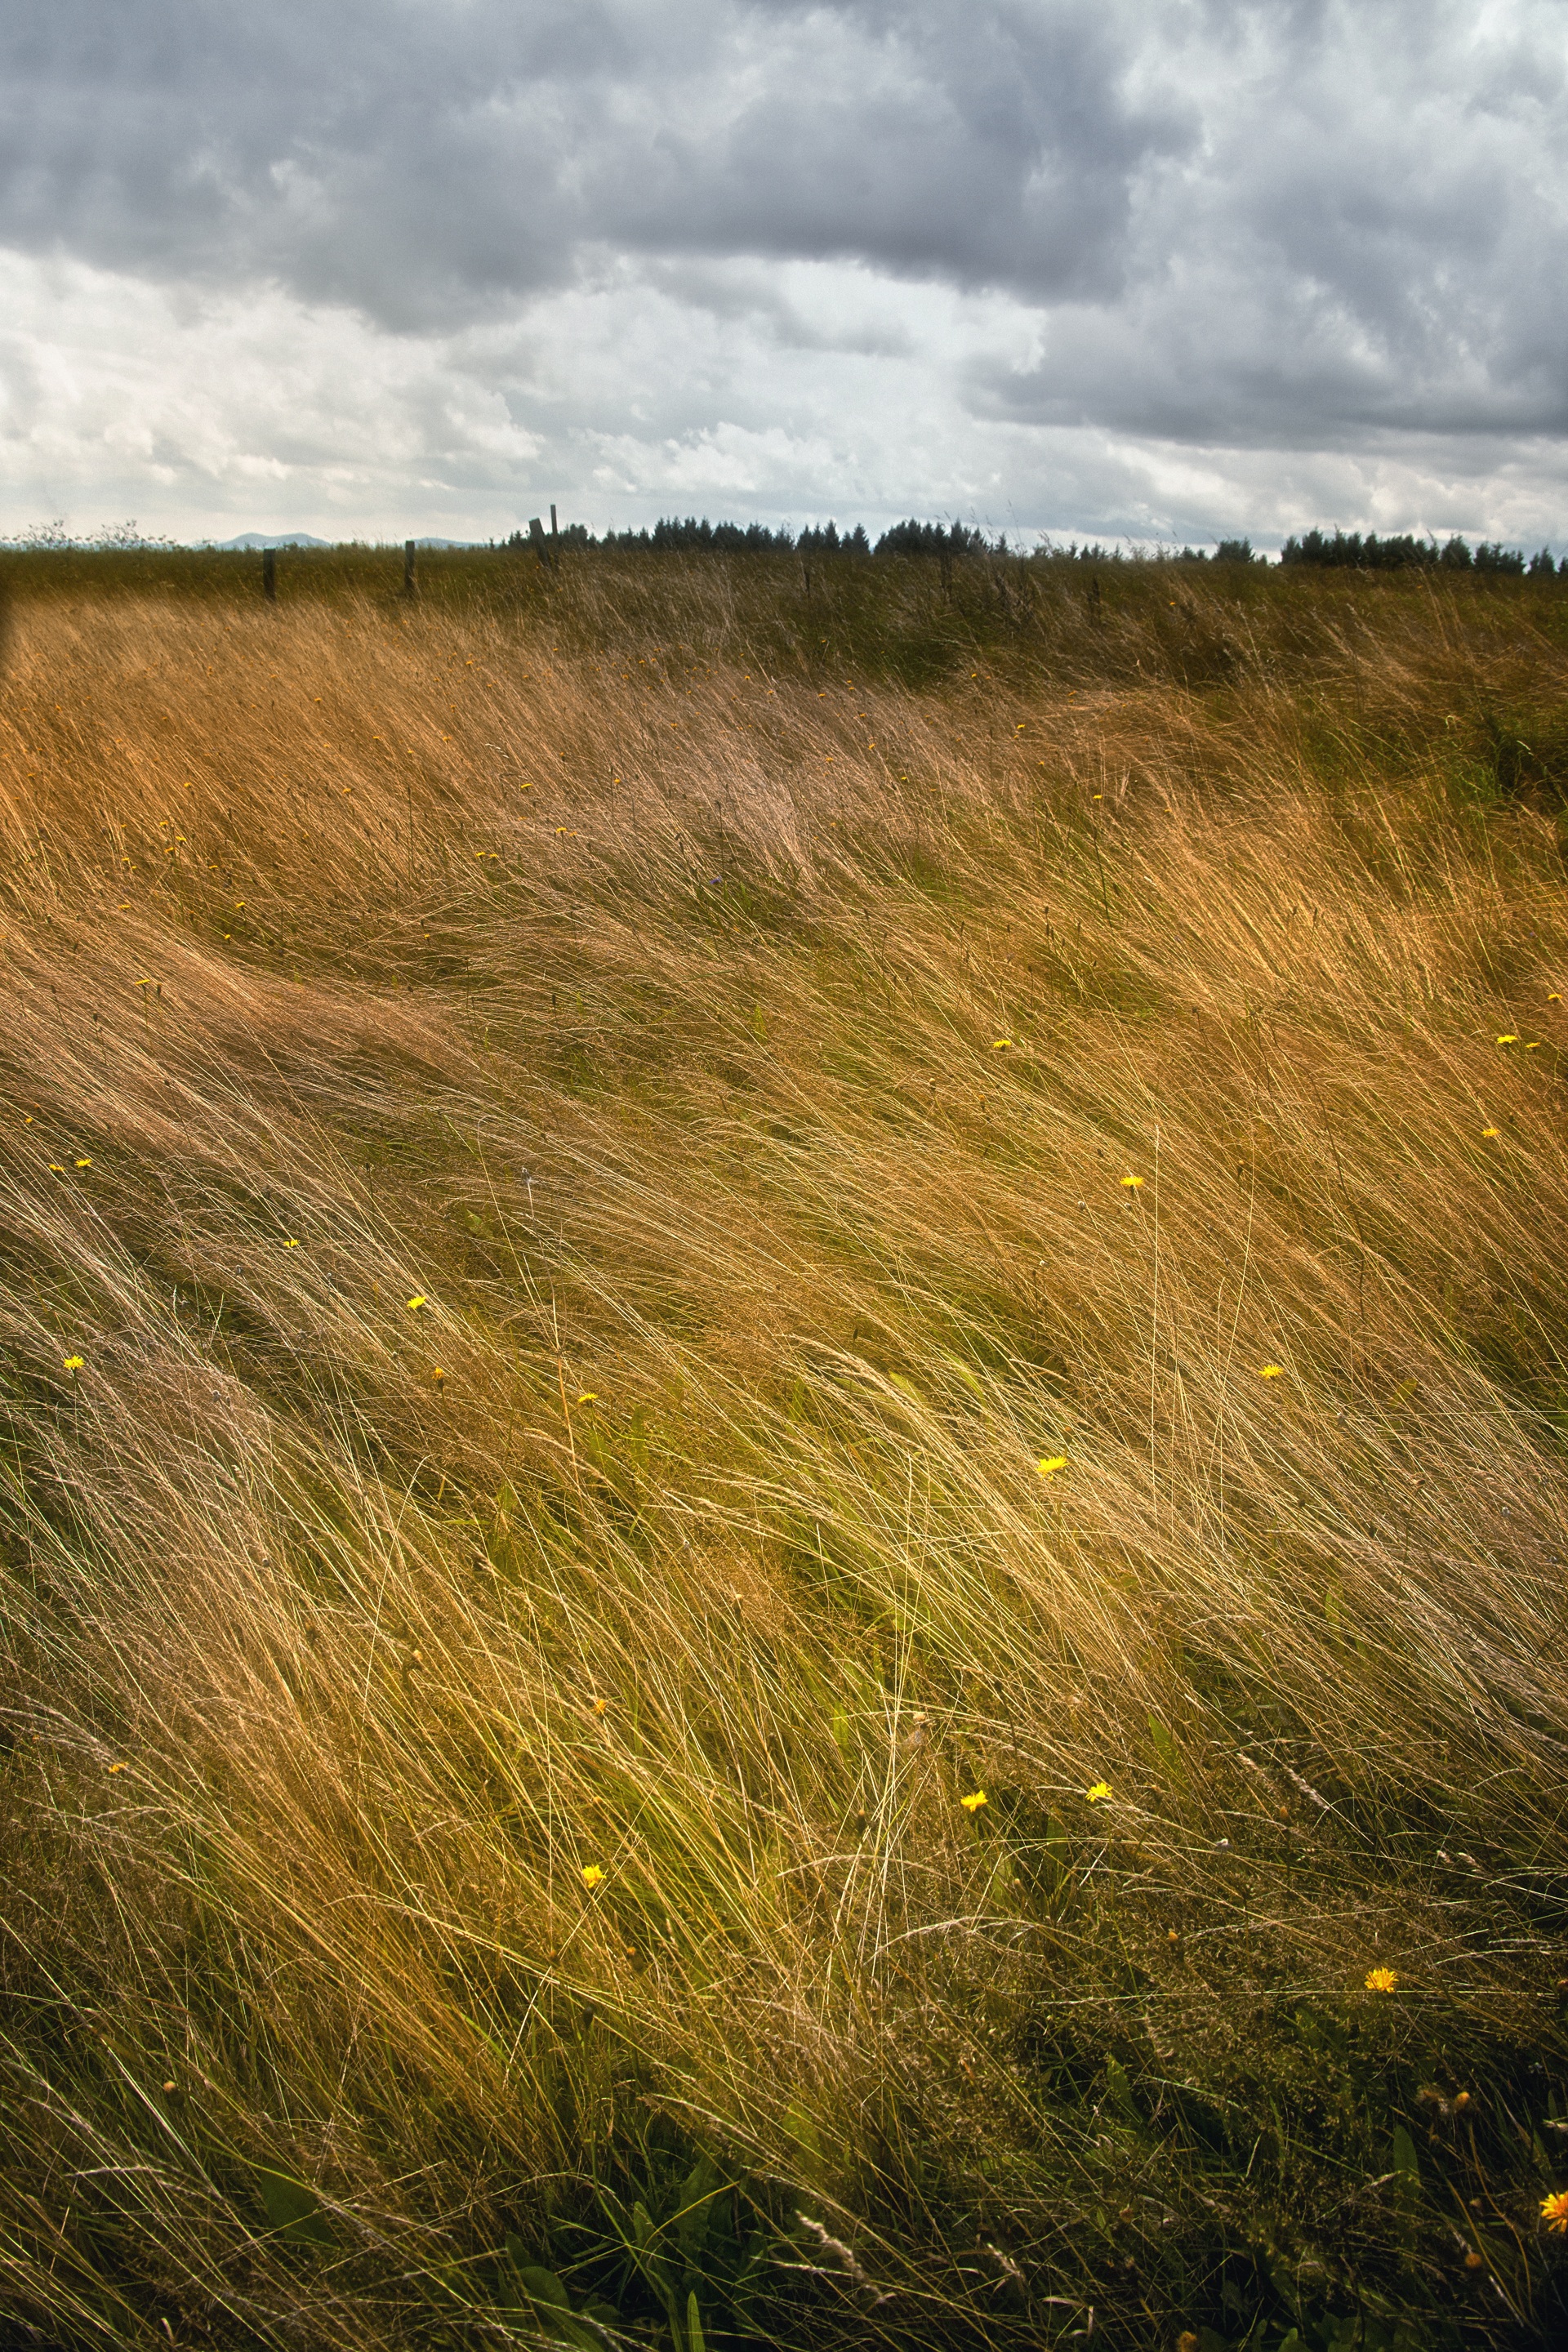
landscape, sea, coast, tree, nature, grass, sand, horizon, marsh, cloud, plant, sky, field, meadow, prairie, sunlight, morning, hill, wind, cliff, green, terrain, plain, clouds, grassland, wetland, windy, habitat, ecosystem, steppe, rural area, natural environment, geographical feature, atmospheric phenomenon, grass family, storm mood